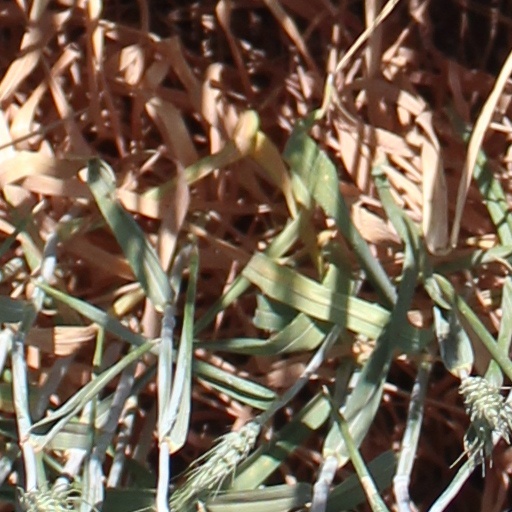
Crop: wheat